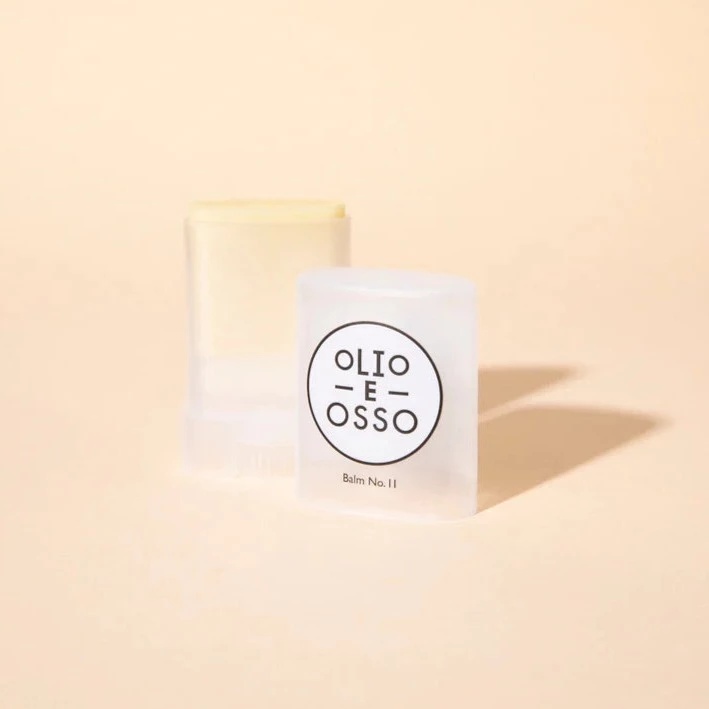
Olio E Osso – No. 11 Fete Balm
Brand: Olio E Osso
Functional beauty at its finest, our balms nourish lips and cheeks while providing the perfect touch of color. A truly beautiful celebration of light. Fete is perfect for layering, highlighting or wearing on its own. Apply to lips and cheeks. No. 11 - Fete Ingredients: Butyrospermum Parkii (Shea) Nut Oil, Olea Europaea (Olive) Fruit Oil, Cera Alba (Natural Beeswax), Citrus Paradisi (Grapefruit) Peel Oil, Titanium Dioxide (CI 77891), Synthetic Fluorophlogopite, Tin Oxide (CI 77861), *Limonene, *Linalool, *Citral *From essential oil
Category: Health & Beauty > Personal Care > Cosmetics > Makeup > Lip Makeup > Lip & Cheek Stains